Lex Luger

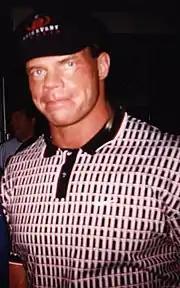
Luger in 1998 after taping "Nitro"

In mid-1993, after Hulk Hogan's departure from the company, Luger was transformed into a fan-favorite character with the nicknames "Made in the USA" and "The All-American" also "American Original". On July 4, he took part in an event where he arrived by helicopter on the deck of the "USS Intrepid" and body slammed the near 600 pound (270 kg) WWF World Heavyweight Champion Yokozuna after a number of WWF wrestlers as well as other athletes from the NBA and NFL attempted and failed. Following this, he began the "Lex Express" tour, traveling the country in a red, white, and blue painted bus to greet fans in preparation for his shot at the WWF World Heavyweight Championship at SummerSlam 1993. The match had the stipulation that this would be Luger's only shot at the title. Luger, with the use of the metal plate in his forearm, eventually won the match by knocking out Yokozuna, who failed to return to the ring by the count of 10. As WWF titles could only change hands by submission or pinning, Yokozuna kept the belt. According to Bruce Prichard, Vince McMahon didn't give the title to Luger despite his push because Luger wasn't getting over with audiences as expected.